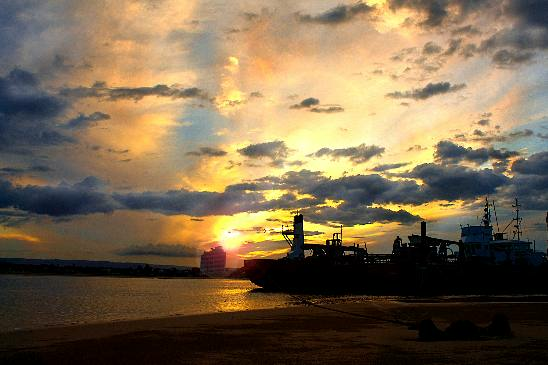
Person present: No